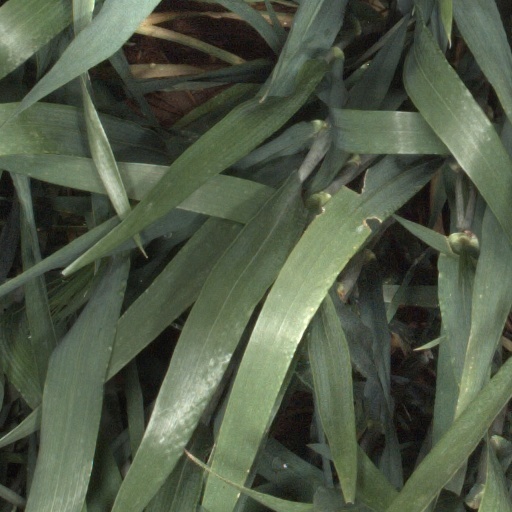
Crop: wheat